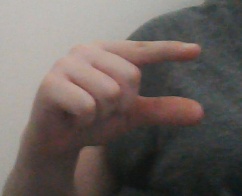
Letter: dal